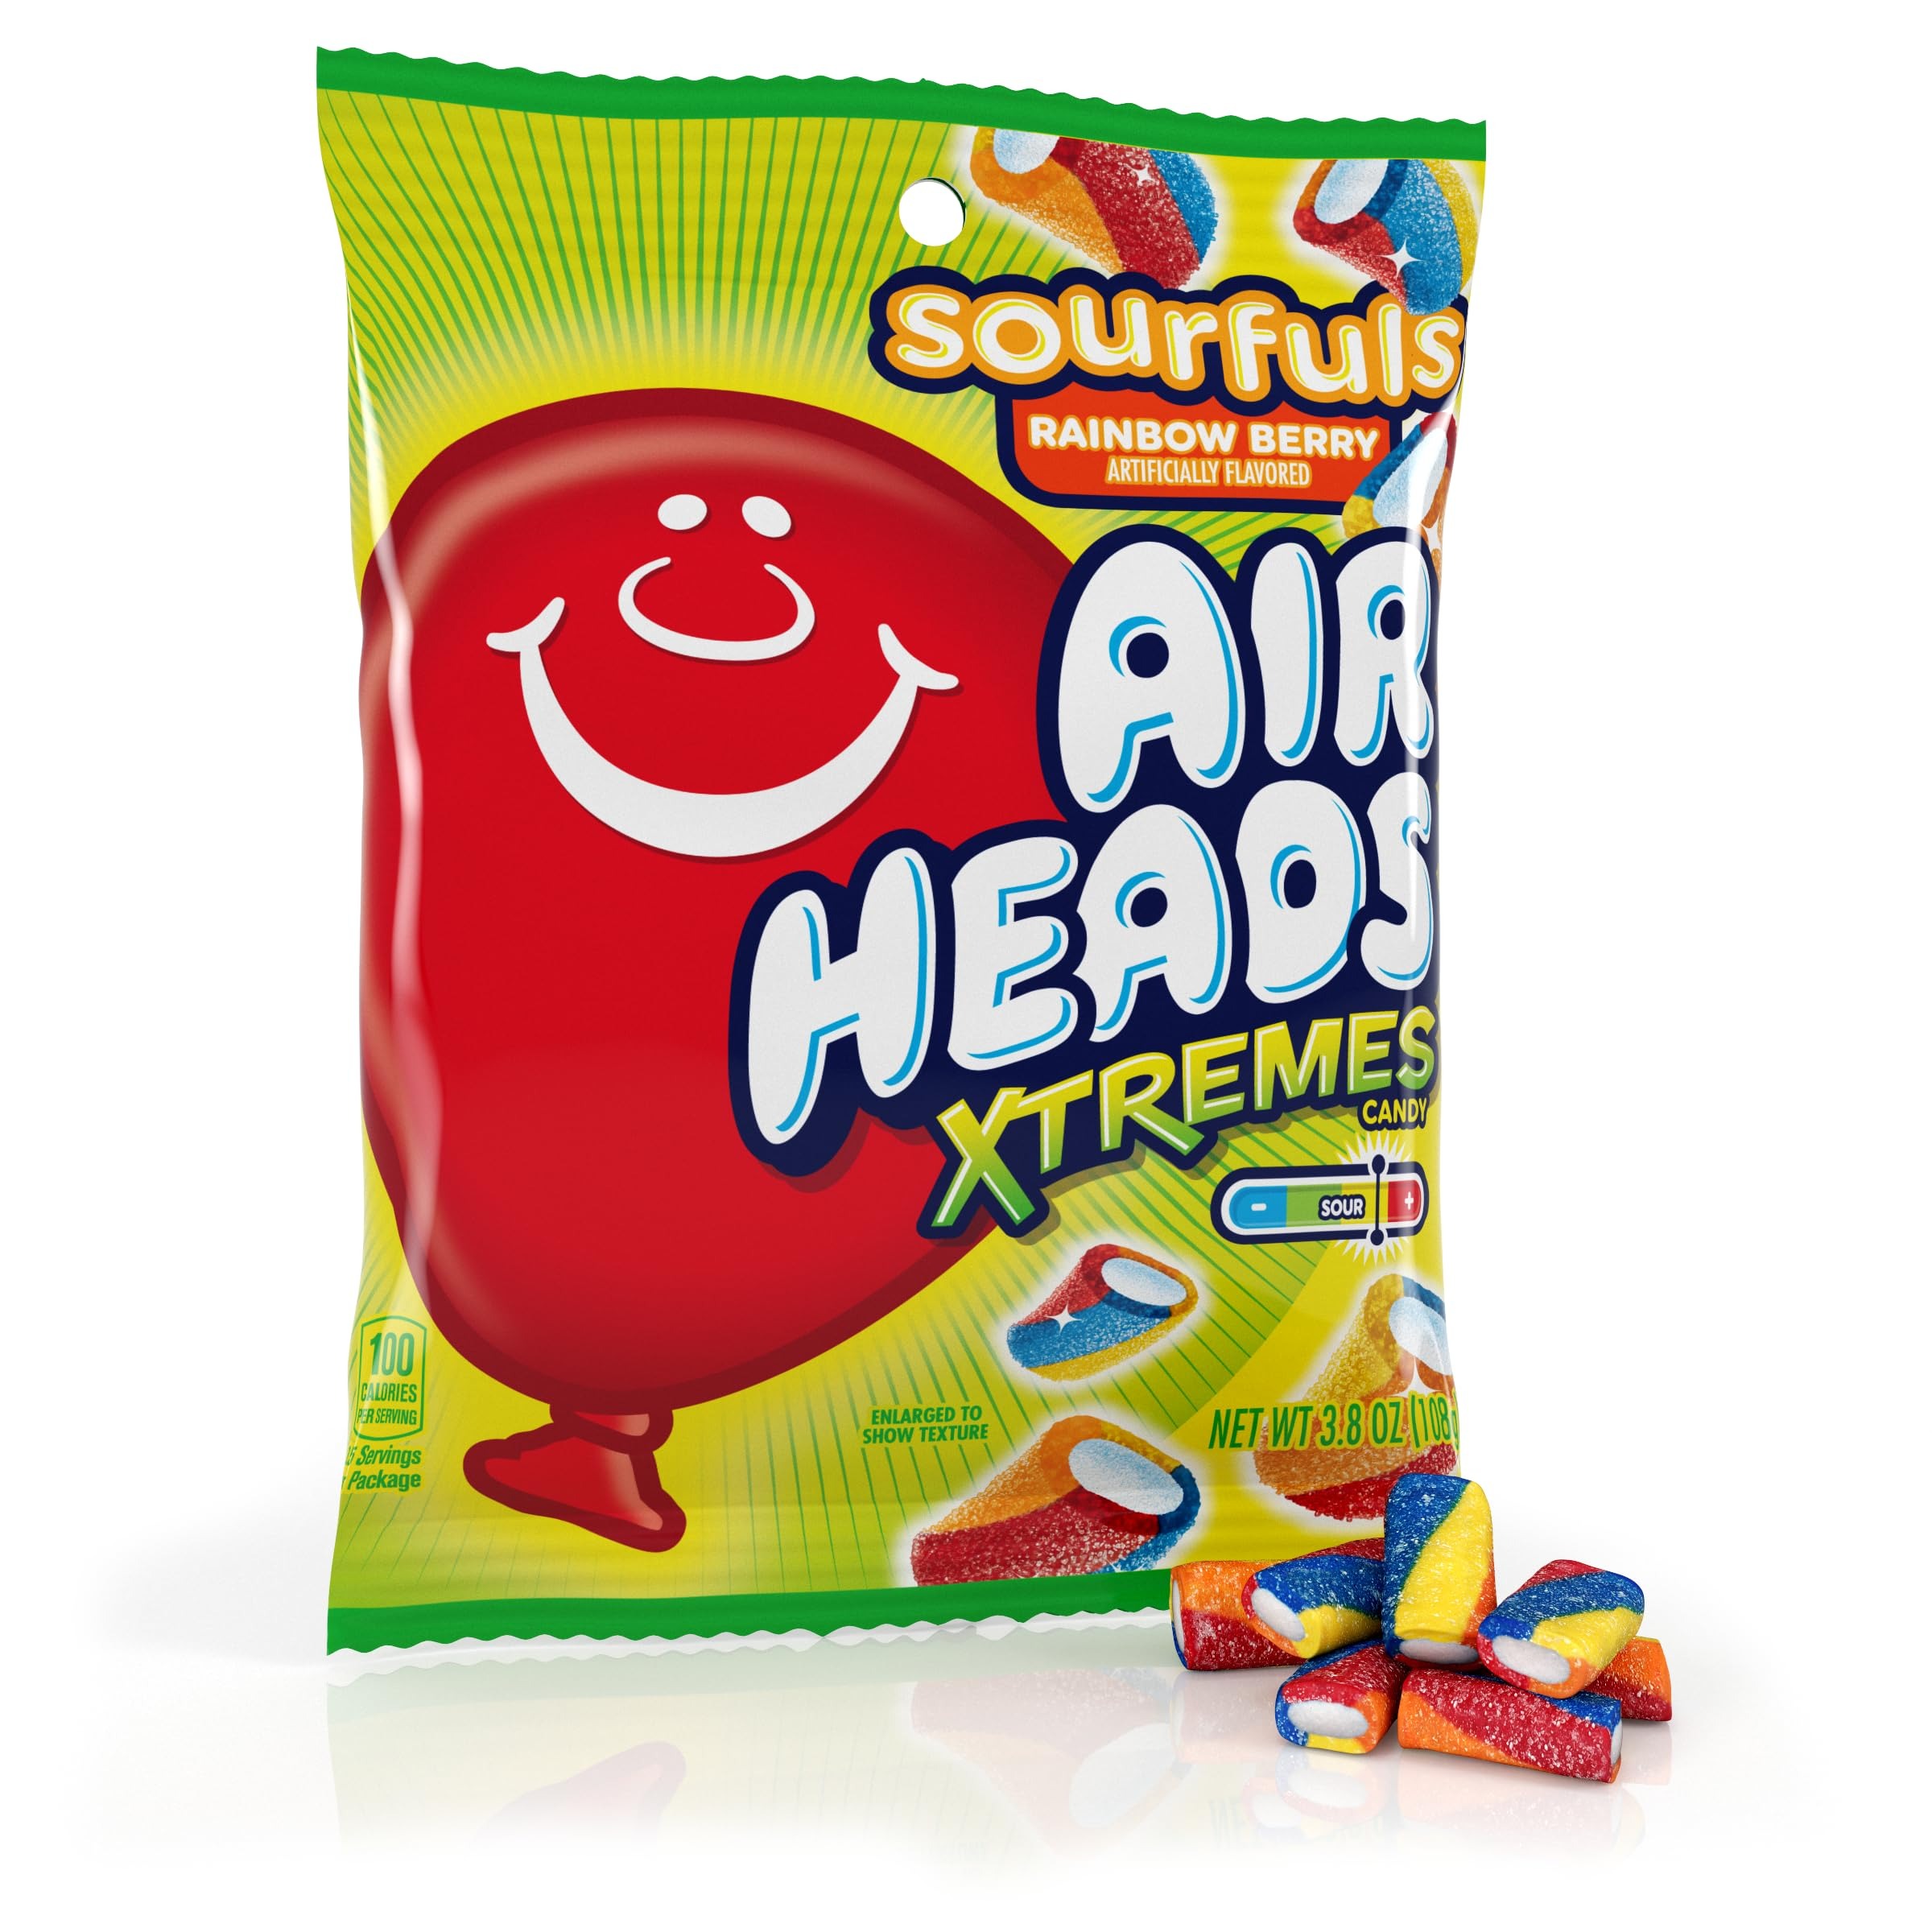
Item Name: Airheads Xtremes Sourfuls, Sweetly Sour Candy, Rainbow Berry, Individually Wrapped Bulk Candy for Adults & Kids, Party, Concessions, Non-Melting, 3.8 oz
Bullet Point 1: Be the life of the party with this 3.8oz Shareable bag of Airheads Xtremes Sweetly Sour Candy Sourfuls
Bullet Point 2: Blast your taste buds with every bite of these super-tangy, irresistibly-fruity bite-sized candies
Bullet Point 3: Chewy, sour, and sugary-sweet, these Rainbow Berry flavored sourfuls are as tasty as they are fun to eat
Bullet Point 4: A pack perfect for fundraising events, birthday party favors, concession stands, parades, halloween, valentines, holiday stocking stuffers, gifts, movies, school events, and more
Bullet Point 5: Peanut free and tree nut free chewy candies
Value: 3.8
Unit: Ounce

Price: 1.5